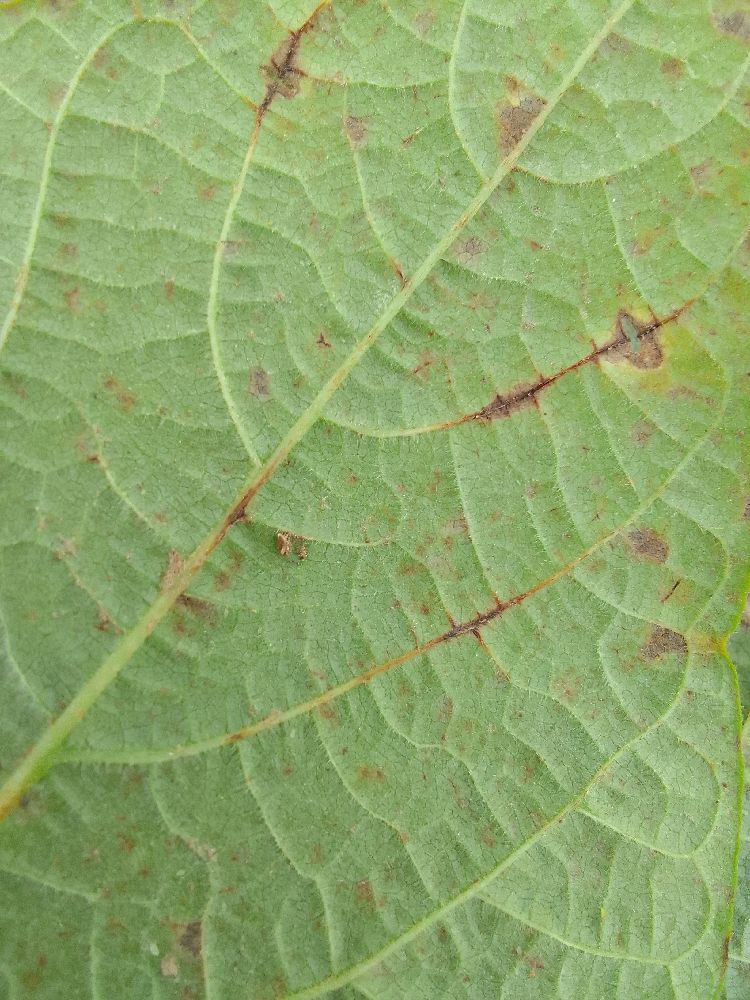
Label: anthracnose